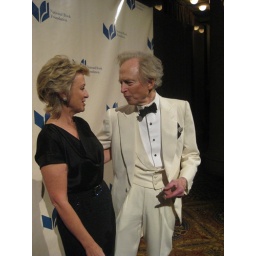
Tina Brown and Tom Wolfe attend the National Book Award made a statement in black &amp;amp; white